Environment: real
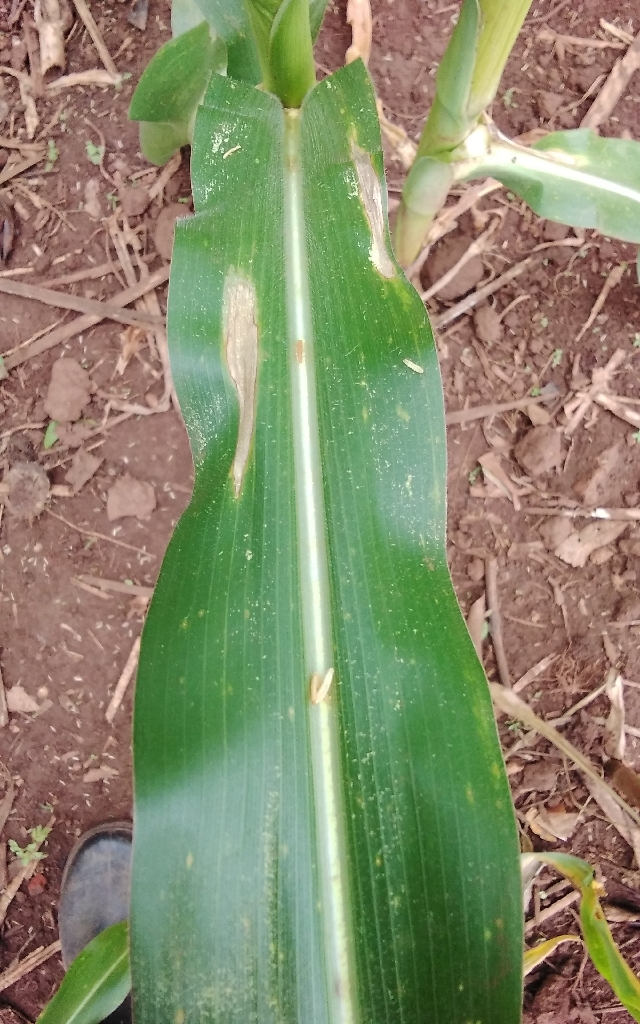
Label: northern_corn_leaf_blight